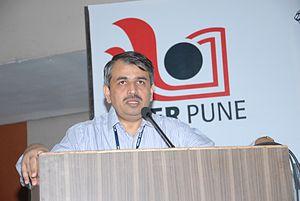
Le Prix Shanti Swarup Bhatnagar de sciences et technologie est l'une des plus hautes distinctions scientifiques multidisciplinaires en Inde. Il a été créé en 1958 par le Conseil de recherche scientifique et industrielle, en l'honneur de Shanti Swarup Bhatnagar, son fondateur et directeur et reconnaît l'excellence dans la recherche scientifique en Inde.